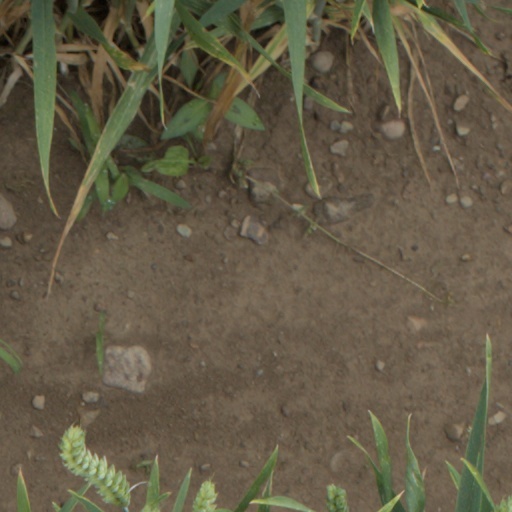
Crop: wheat